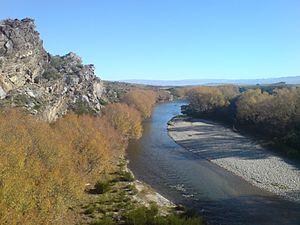
La rivière Manuherikia est située dans la région d’Otago dans le sud de l’Île du Sud de la Nouvelle-Zélande.